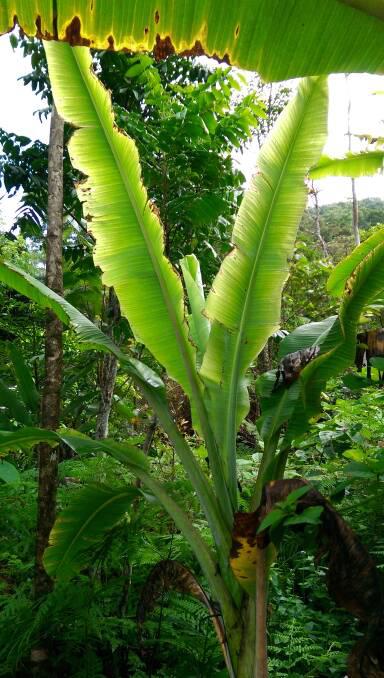
Plant: Banana
Disease: banana bunchy top